2023 Senior Open Championship

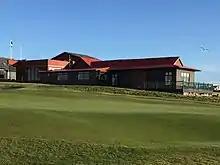
Royal Porthcawl Clubhouse

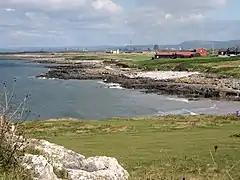
Royal Porthcawl Golf Club

The field of 144 competitors included 136 professionals and eight amateurs, either exempt via different criteria or advancing from qualifying competitions.